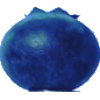
Label: Huckleberry 1